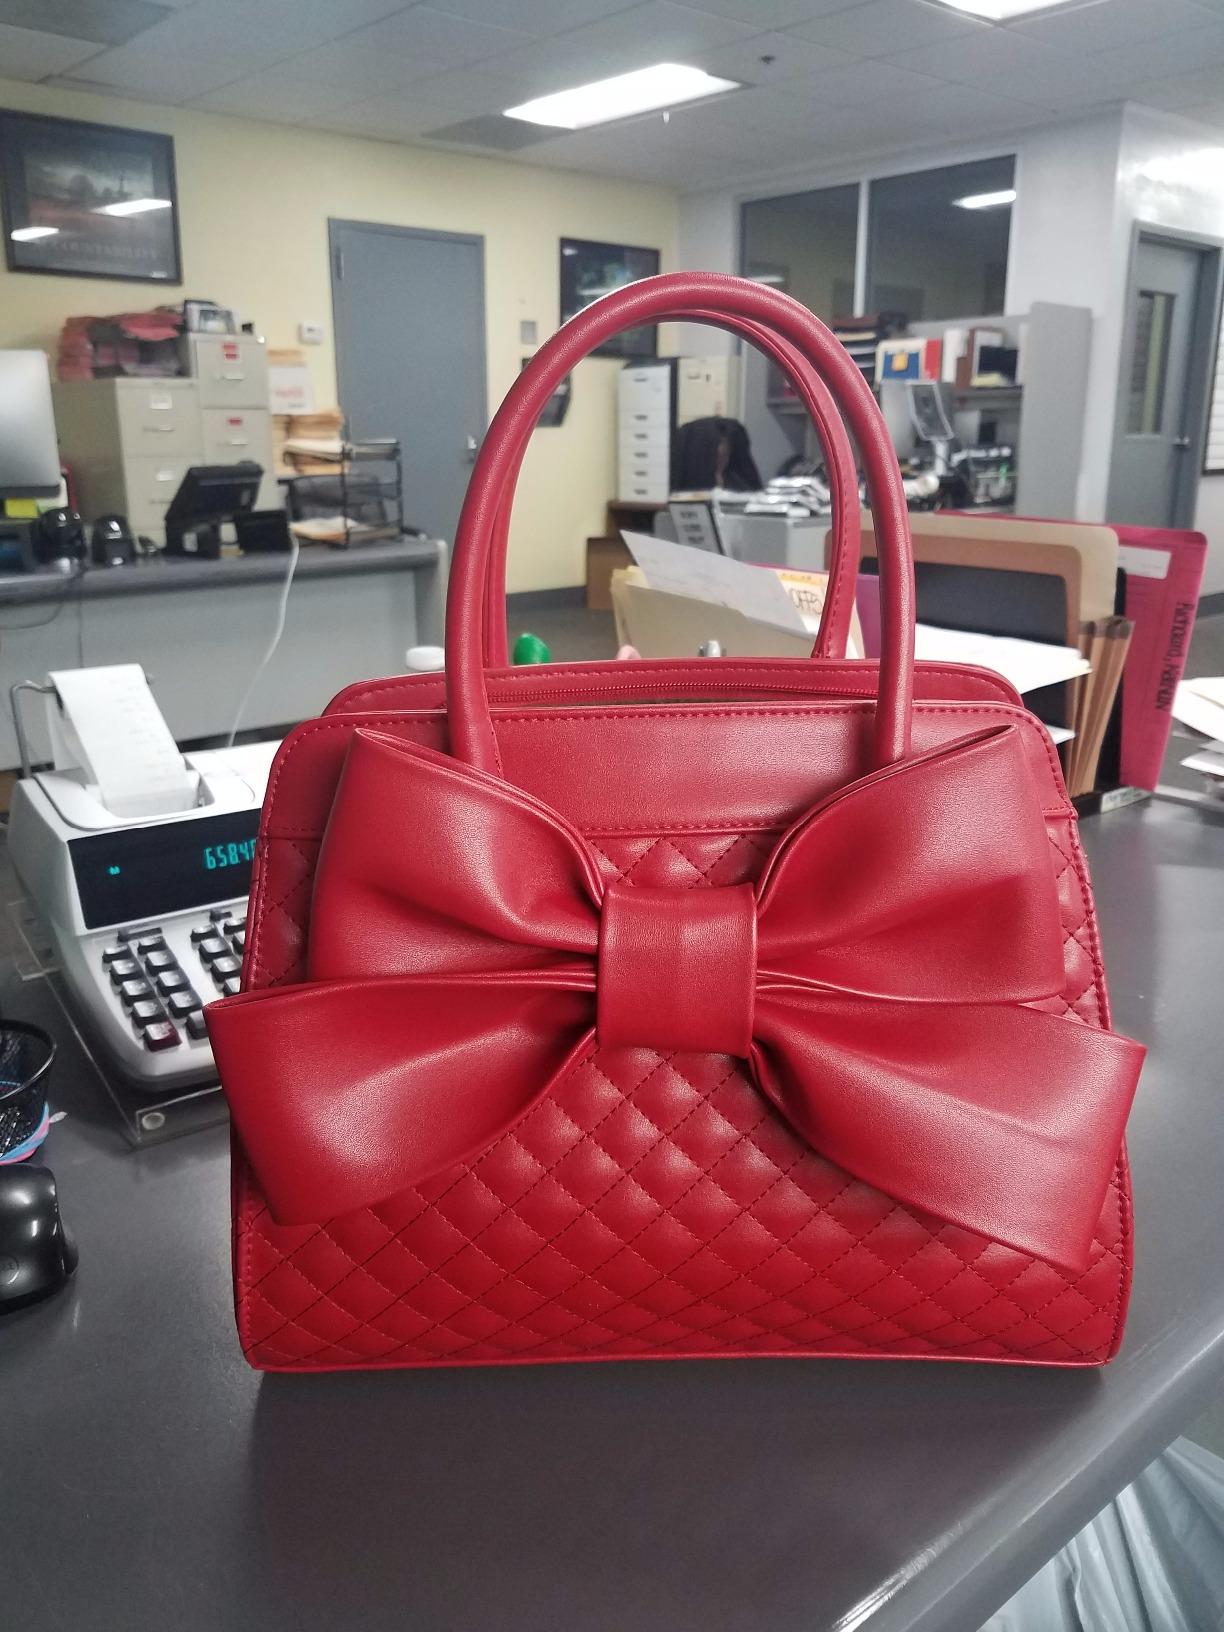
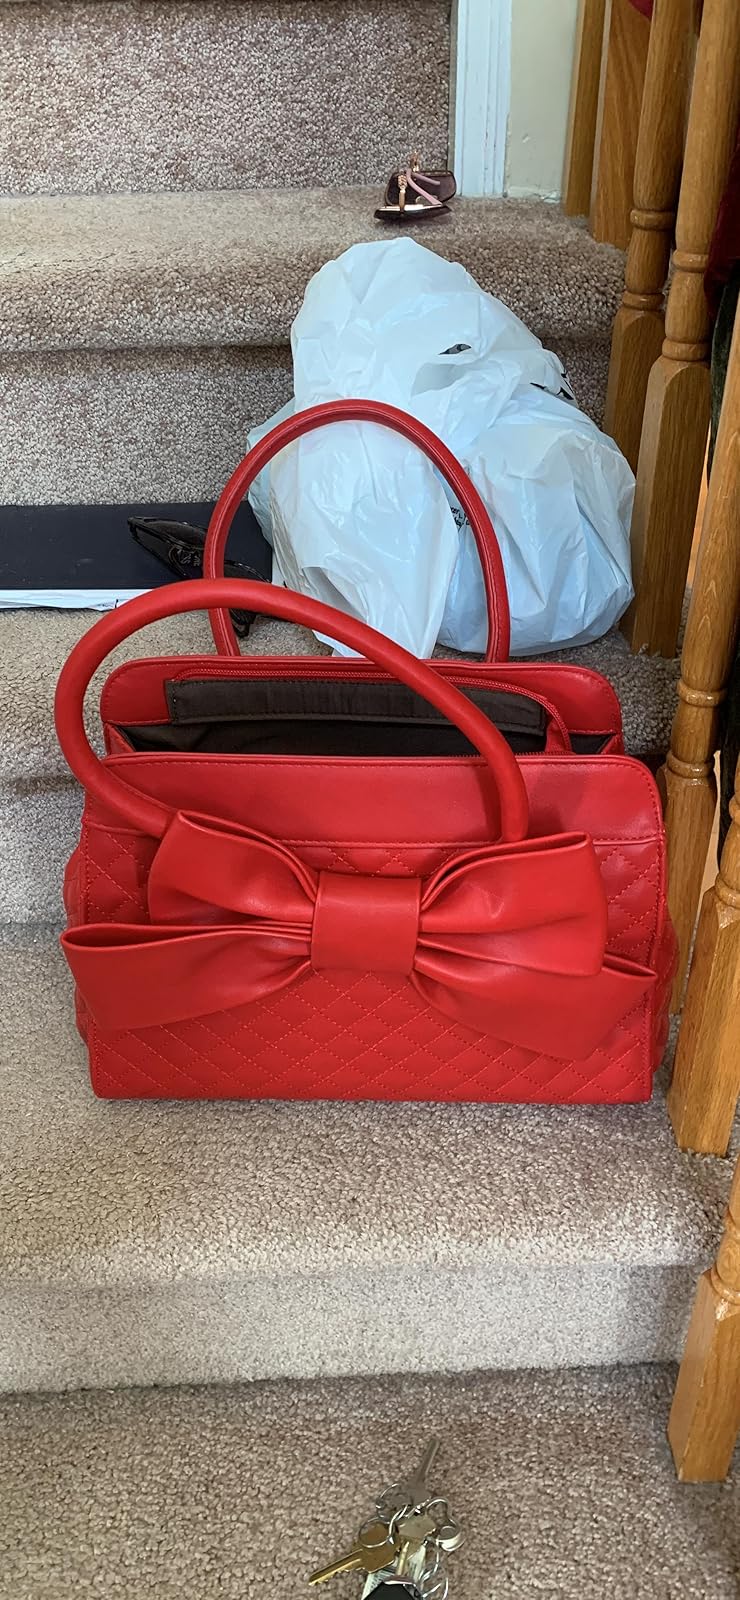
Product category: accessories_handbag
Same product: yes